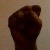
The image shows a hand gesture representing the letter 'S' in Indian Sign Language.